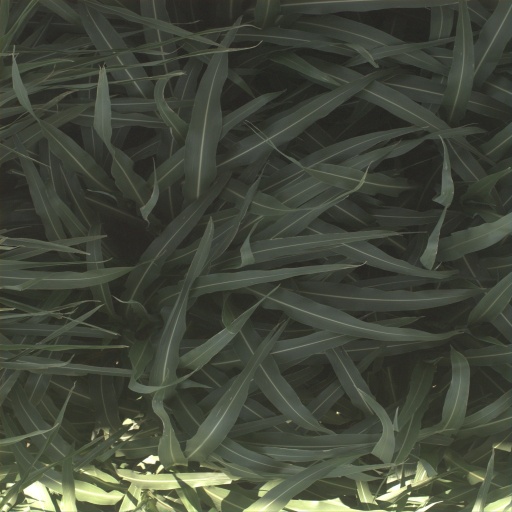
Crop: sorghum